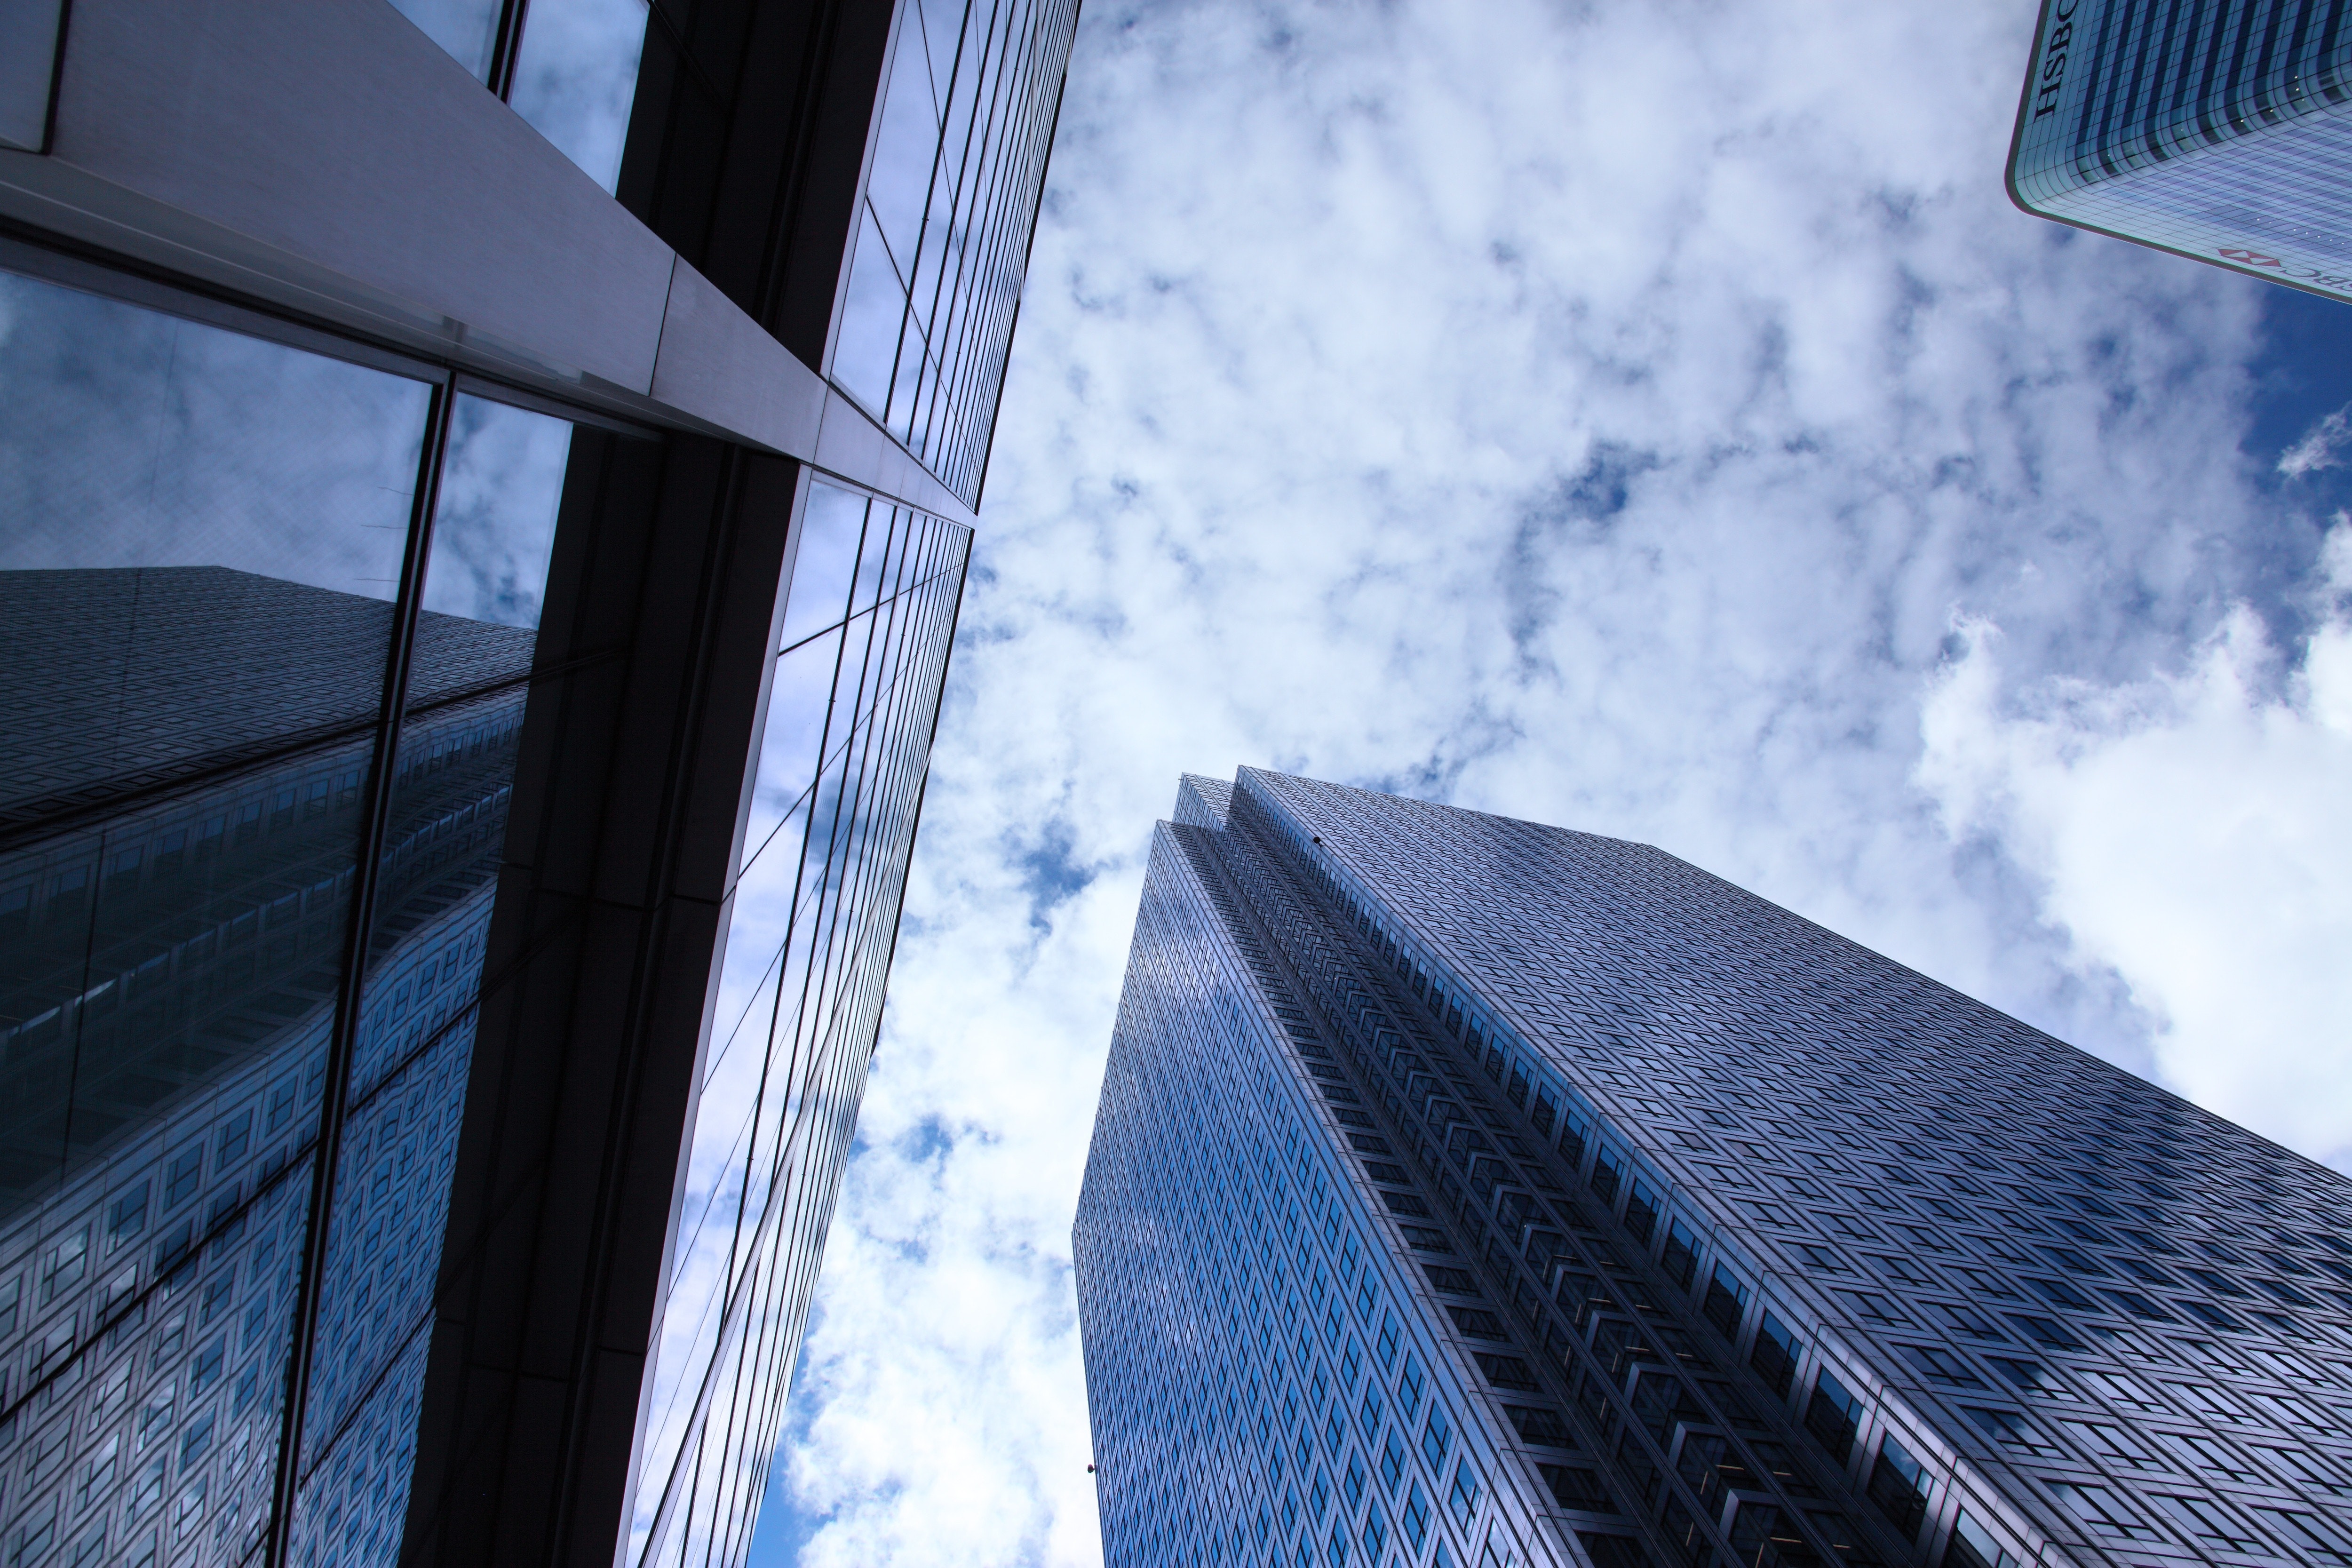
building, blue, architecture, skyscraper, sky, daytime, metropolitan area, urban area, tower block, cloud, reflection, commercial building, line, tower, city, facade, glass, metropolis, mixed use, corporate headquarters, world, daylighting, headquarters